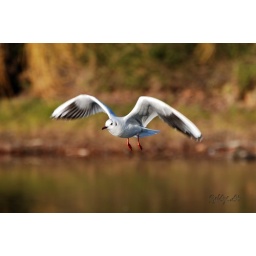
Gull flying over the water